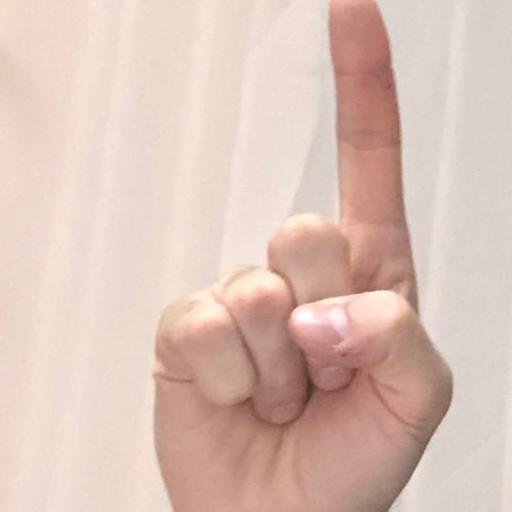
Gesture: one